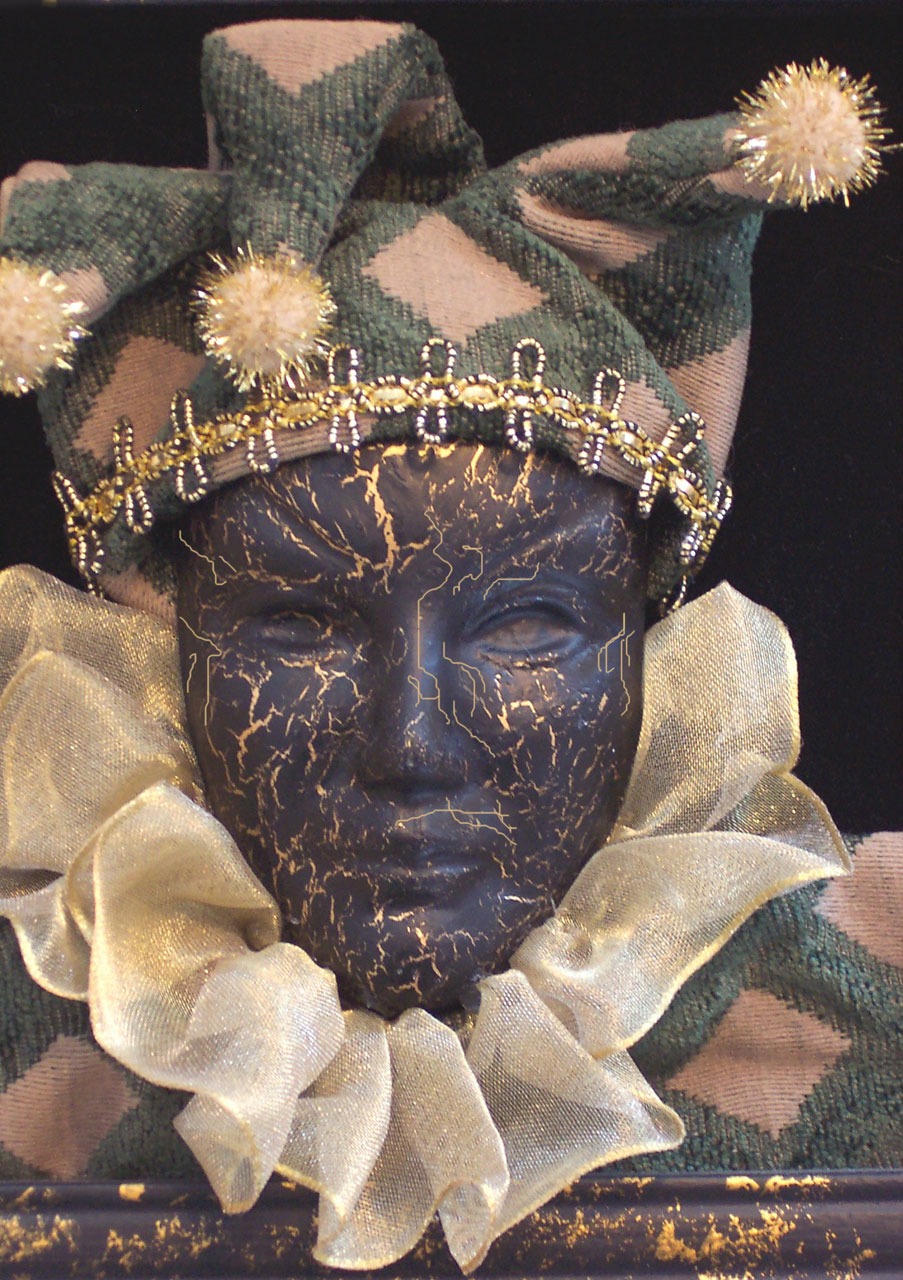
court, masque, comedian, jester, minstrel, lunatic, foolery